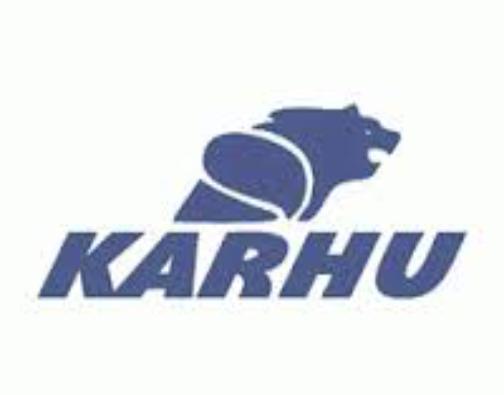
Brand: Karhu
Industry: Clothes